Thuggee

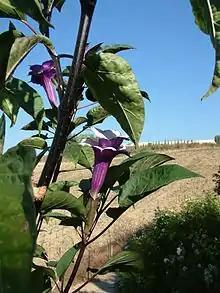
"Datura metel" 'Fastuosa' (Hindi: काला धतूरा "kāla dhatūra" – "black datura"), the deliriant herb sometimes used by the Thugs to stupefy their victims.

Although strangulation is one of their most-recognised methods of murder, they also used blades and poison. The Thuggee gangs usually commenced their act in the evening, and attacked travelling groups whose numbers were smaller than their own groups to avoid unnecessary losses. To avoid suspicion, they carried only a few swords. The poisonous ingredients which prepared by the Thuggee were consisted of "Datura metel", the Indian thornapple, (family Solanaceae), a poisonous plant sacred to Shiva with powerful deliriant properties, were sometimes used by thugs to induce drowsiness or stupefaction, making strangulation easier. The Hindi name for the plant "धतूरा" ("dhatūra") is derived from the Sanskrit and was adapted by Linnaeus into the Latinate genus name "Datura".